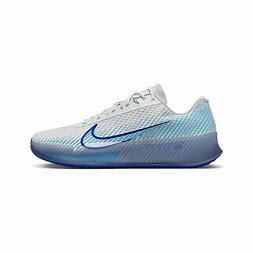
Brand: Nike
Model: Court Air Zoom Vapor 11